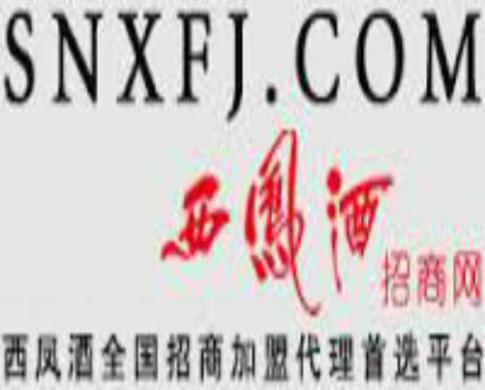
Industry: Food